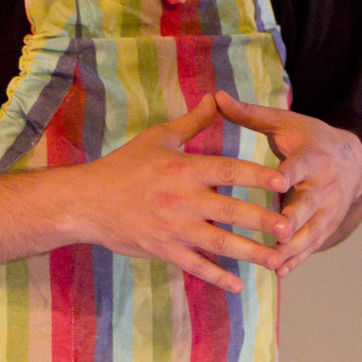
Material: skin